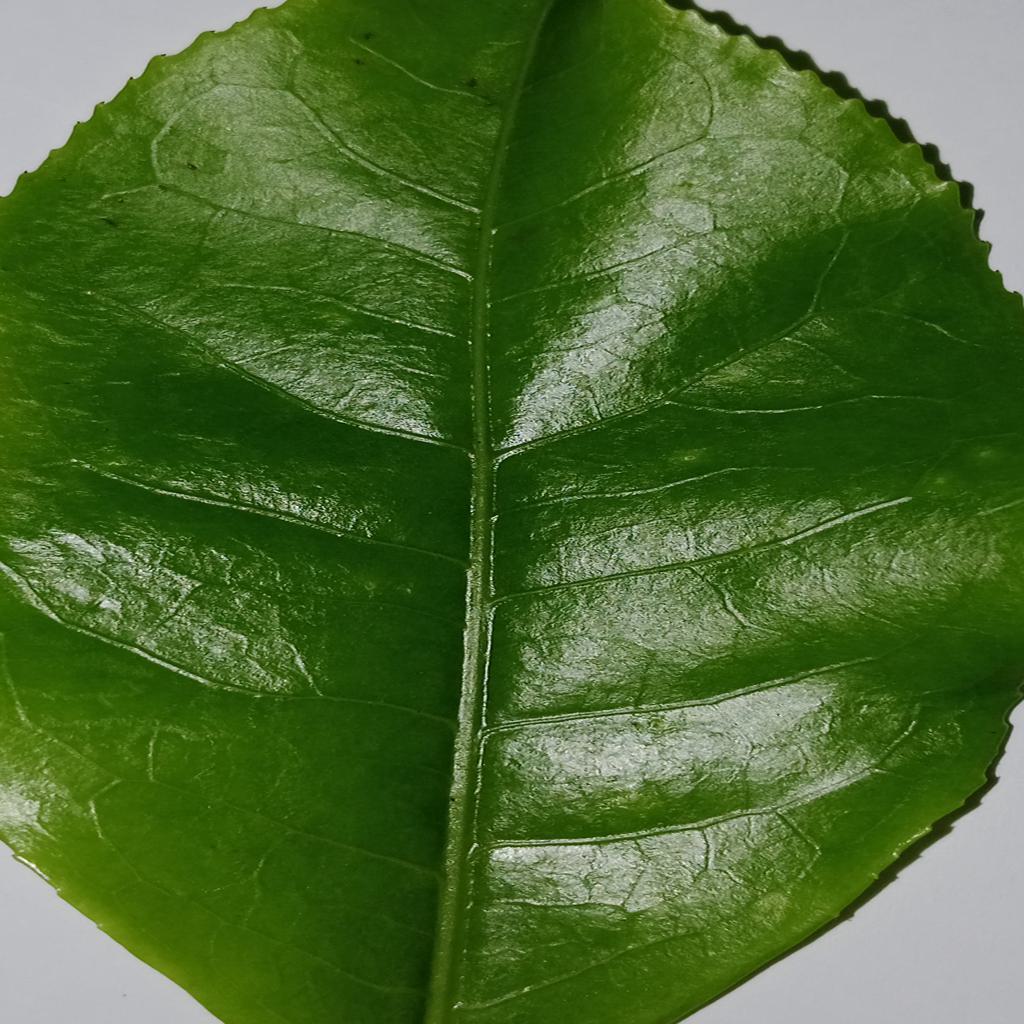
Label: Healthy